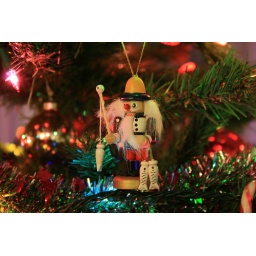
Saw it in a green house and had to get it for our tree.